Duke Ellington House

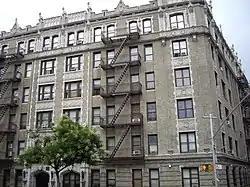

The Duke Ellington House is a historic residence at 935 St. Nicholas Avenue, in Manhattan, New York City. Apartment 4A in this apartment house was the home of Duke Ellington (1899–1974), the noted African American composer and jazz pianist, from 1939 through 1961. It was listed on the National Register of Historic Places as a National Historic Landmark in 1976, and became a New York City designated landmark in 2023.